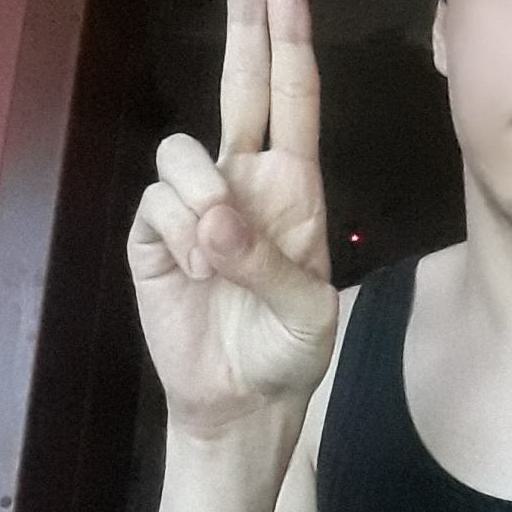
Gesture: two_up